Companions of Saint Nicholas

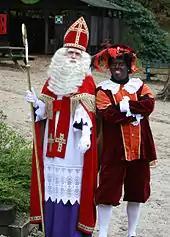
Sinterklaas and Zwarte Piet

"Zwarte Piet" (meaning father whipper) is the companion of Saint Nicholas in the folklore of the Low Countries. The character first appeared in his current form in an 1850 book by Jan Schenkman and is commonly depicted as a blackamoor. Traditionally Zwarte Piet is said to be black because he is a Moor from Spain. Participants portraying Zwarte Piet typically wear blackface make-up, by painting their faces black, wearing exaggerated red lipstick, and a "nappy" or "kinky" wig, as well as colorful Renaissance attire and gold earrings. The character has become a reoccurring subject of controversy, especially in the Netherlands, for its perceived cultural and ethnic insensitivity. Historically, Zwarte Piet is referred to as a servant, not a companion.